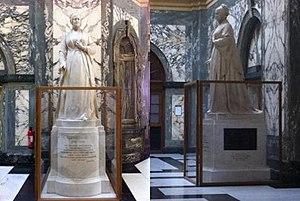
"Elizabeth Fry, née Gurney, est une réformatrice anglaise des prisons, réformatrice sociale et, ancrée dans sa foi quaker, une philanthrope chrétienne. Elle est parfois décrite comme ""l'ange des prisons"".